Kesten (municipality)

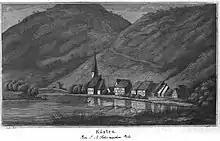
Romanticized view from 1838

In 936, Kesten had its first documentary mention, thus allowing Kesten to look back on a history of more than a thousand years.